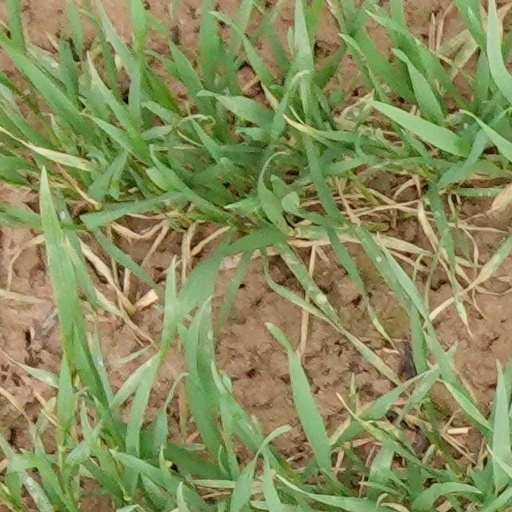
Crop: wheat